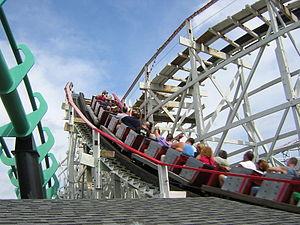
Thunderbolt sont des montagnes russes en bois du parc Kennywood, situé près de Pittsburgh, en Pennsylvanie, aux États-Unis.